First City Theatre (Kyiv)

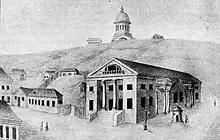
The theatre

The First City Theatre of Kyiv in Ukraine was built in 1804–1805, inaugurated in 1806, and dismantled in 1851. It is known as the first theatre in Kyiv.